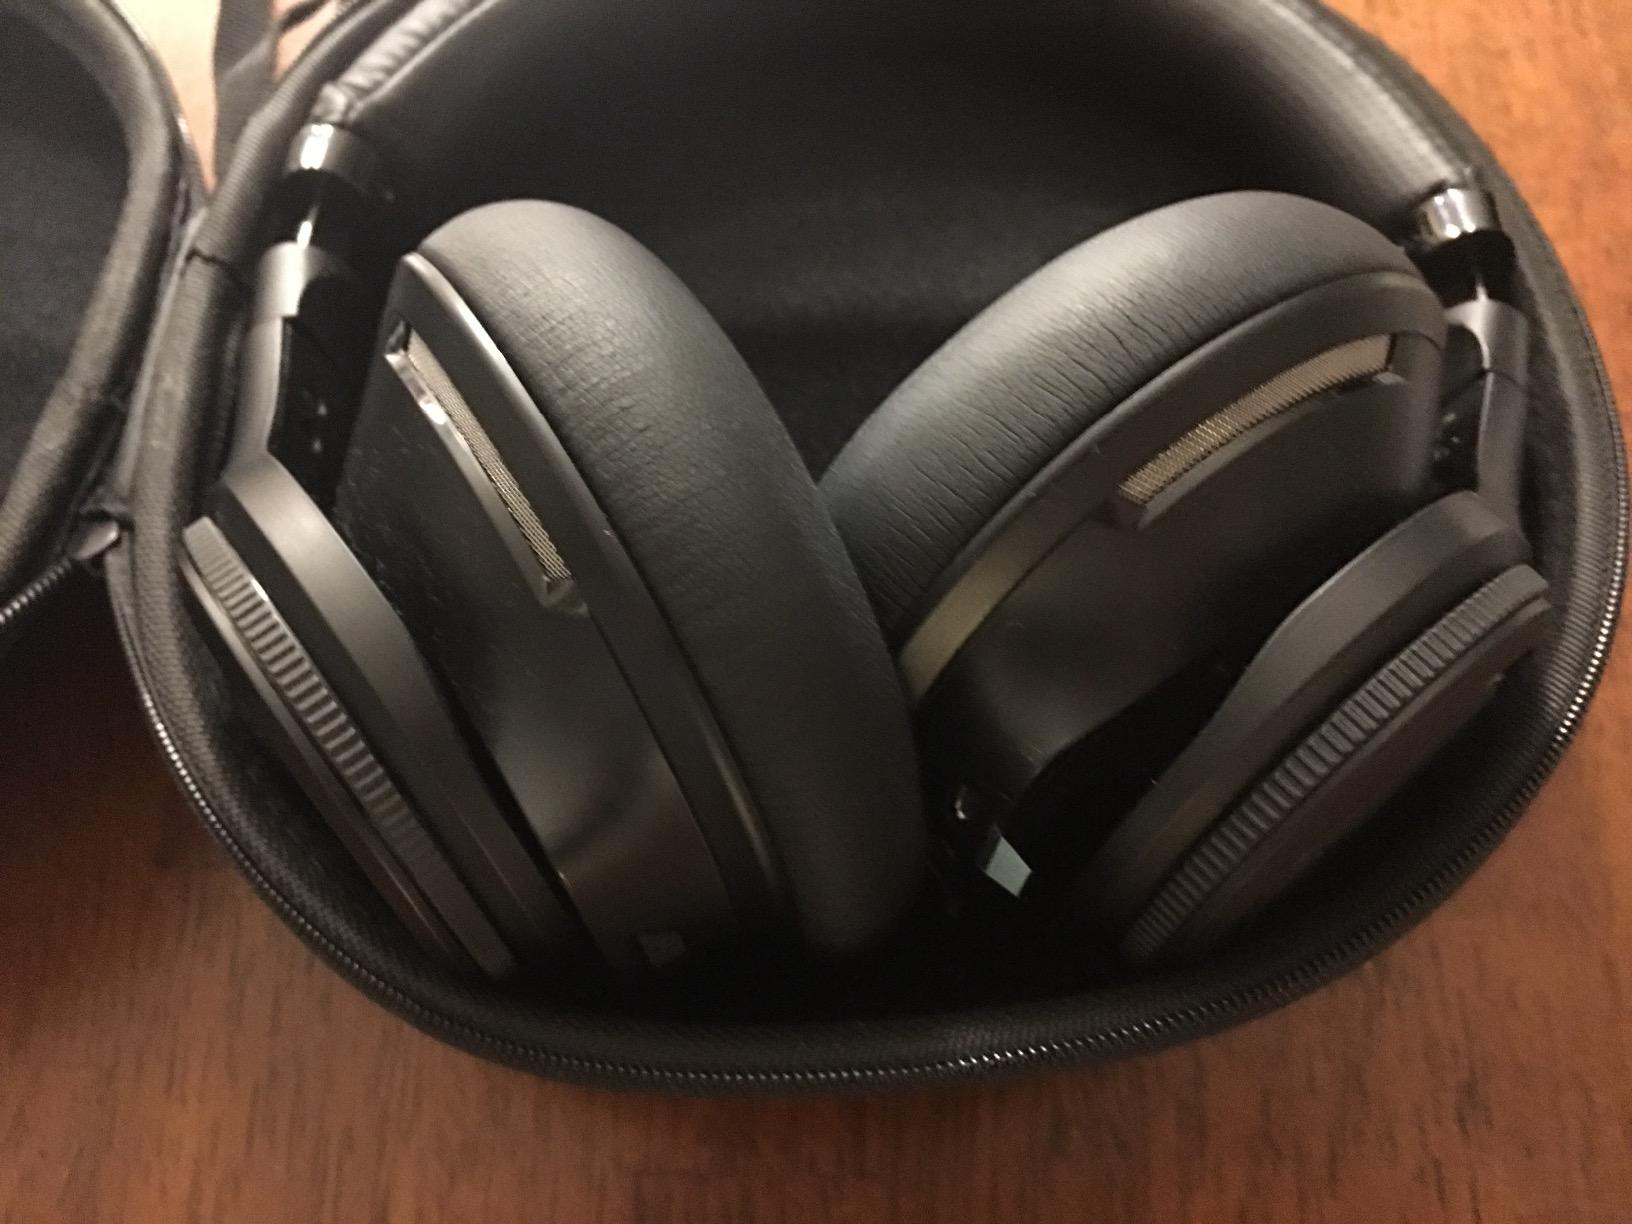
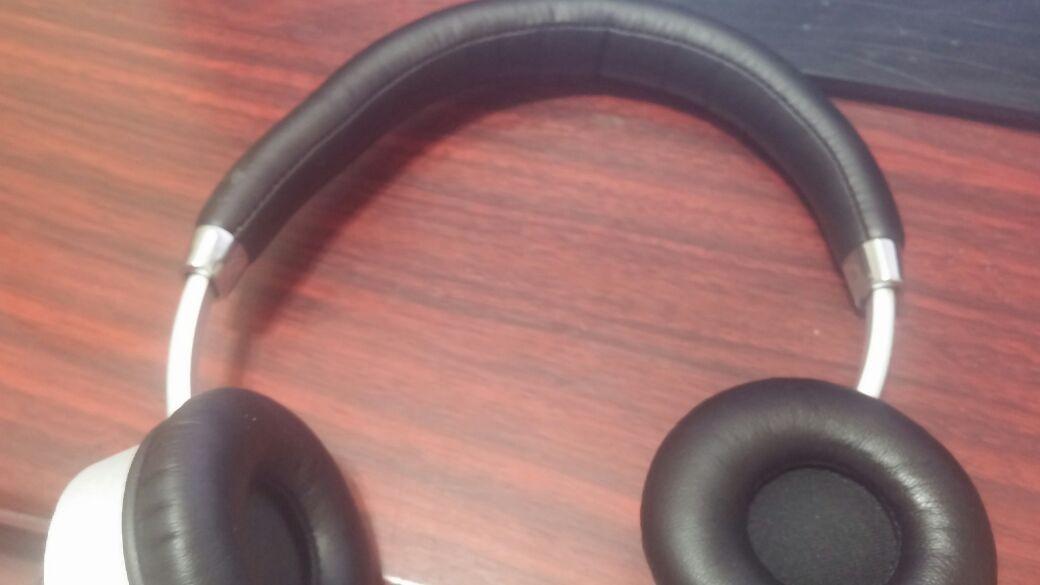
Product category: headphones
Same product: no